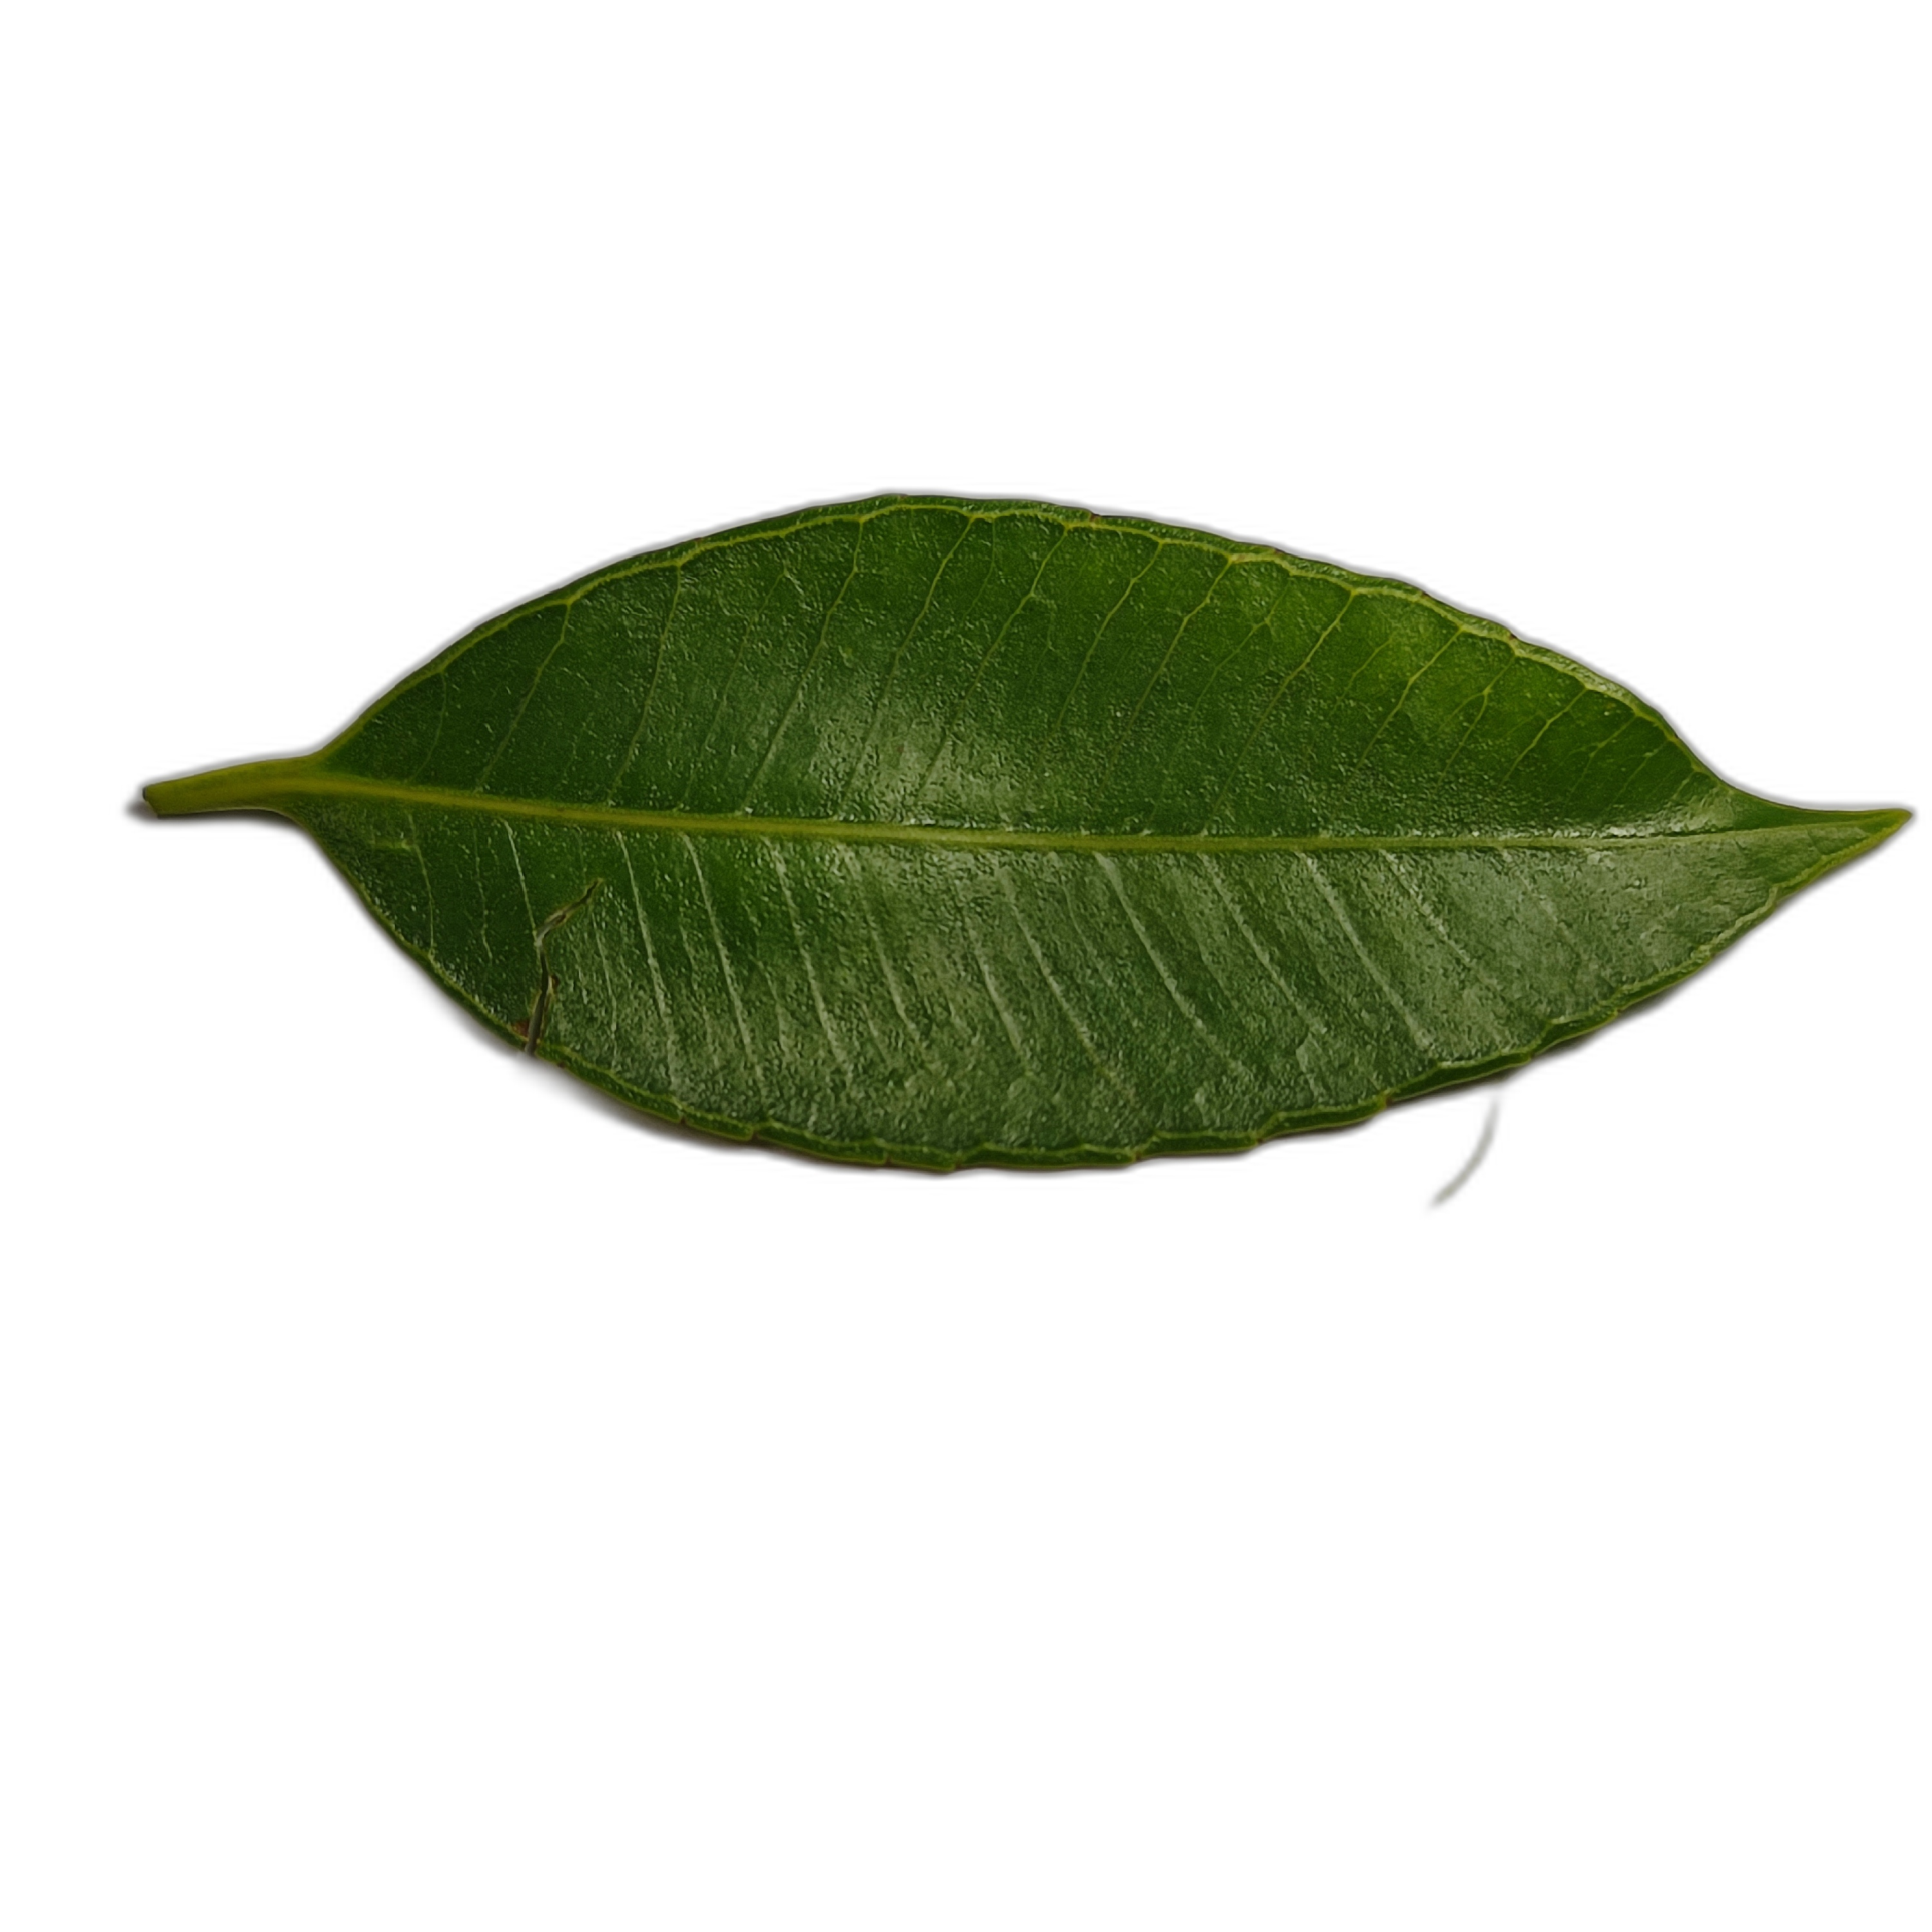
Label: healthy